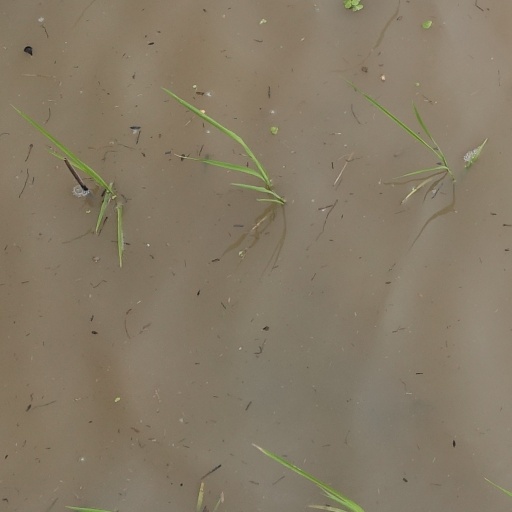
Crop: rice